Battle of the Wilderness

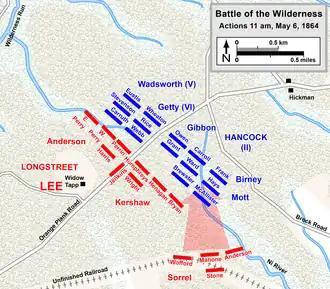
map showing troop movements with Confederates flanking Union

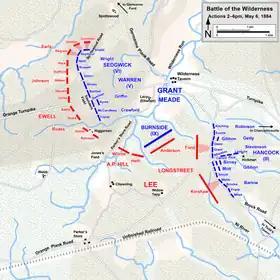
Gordon flank attack, Burnside arrives, and Confederate attack stalls on Orange Plank Road.

Starting from near Poague's guns, Longstreet counterattacked with the divisions of Major General Charles W. Field on the left and Brigadier General Joseph B. Kershaw on the right. A series of attacks by both sides caused the front line to move back and forth between the Widow Tapp farm and Brock Road. The Texans, leading the charge north of the road, fought gallantly at a heavy price—only 250 of the 800 men emerged unscathed. Field's division drove back Wadsworth's force on the north side of the Widow Tapp farm, while Kershaw's division fought along the road. Although Wadsworth and his brigadier Rice tried to restore order near the front, most of his troops fled to the Lacy House and were done fighting for the remainder of the battle.